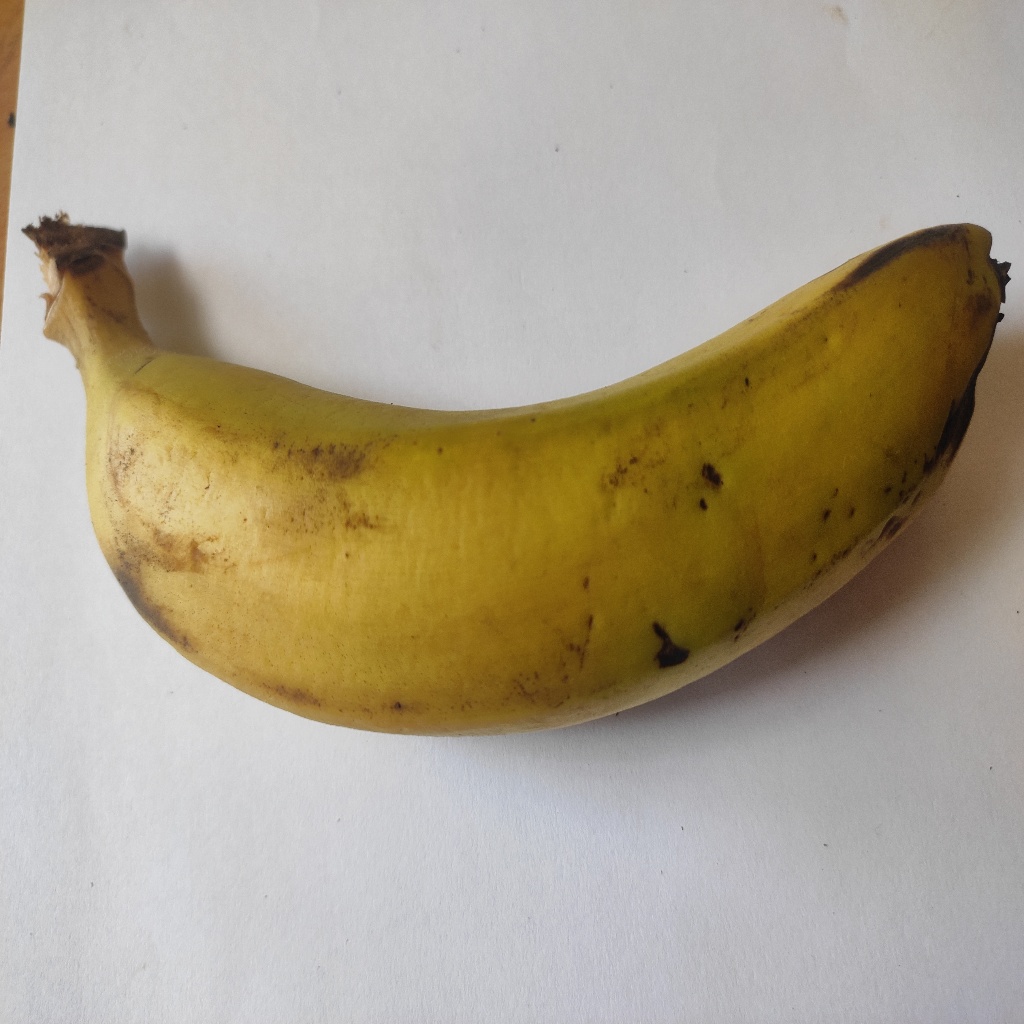
Crop: banana
Quality class: Class_A